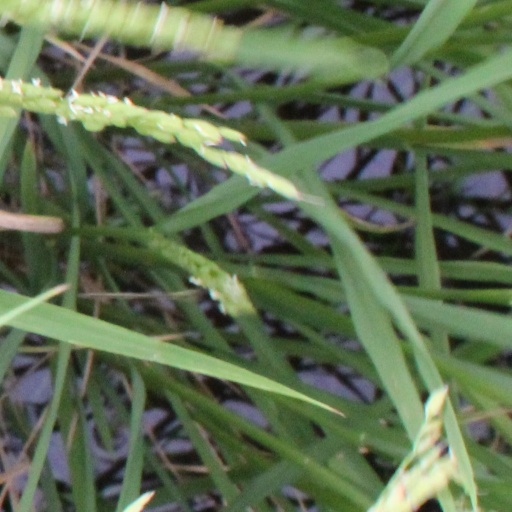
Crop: rice